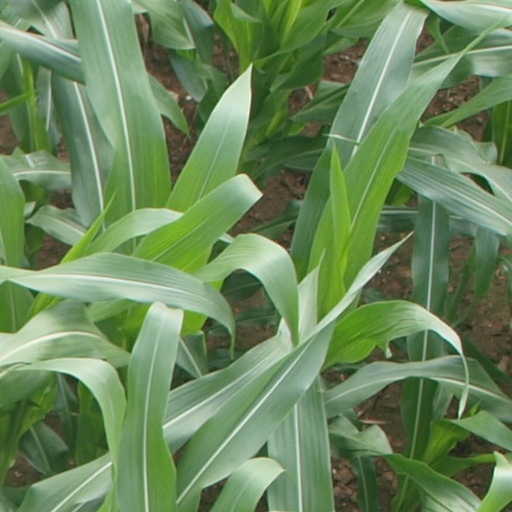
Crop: maize; corn